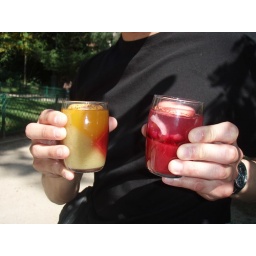
ParisMay11,2008-041: PH verrines...my husband was in love with these beautiful creations. We brought the glasses back home to the states.